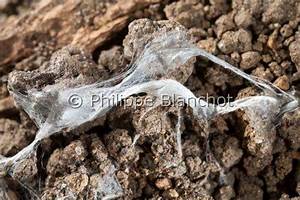
Label: spider